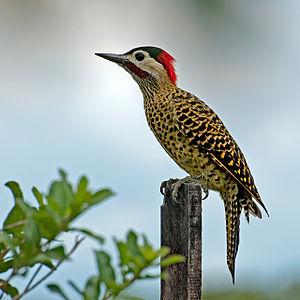
La province de Santa Fe est une province du Centre-Est de l'Argentine. Sa capitale est la ville de Santa Fe.